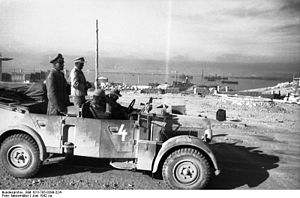
Slaget ved Gazala / Efterspil
Rommel ved havnen i Tobruk
Slaget ved Gazala var et vigtigt slag i Ørkenkrigen under 2. verdenskrig. Det blev udkæmpet ved havnebyen Tobruk i Libyen fra 26. maj – 21. juni 1942. På Aksemagternes side kæmpede Panzer Armee Afrika, som bestod af tyske og italienske enheder under kommando af "Ørkenræven" Generaloberst Erwin Rommel. De allierede styrker bestod af 8. armé under kommando af generalløjtnant Neil Ritchie, som blev nøje overvåget at den øverstkommanderende i Mellemøsten, general Claude Auchinleck. Rommel sendte sine panserstyrker rundt om sydflanken af Gazala-stillingen for at angribe de britiske kampvogne bagfra. Trods fremgang i denne operation kom Rommels panserstyrker i en prekær situation. Deres forsyningslinjer blev truet af fortsat modstand fra Frie franske styrker ved Bir Hakeim, som forankrede den sydlige del af den allierede stilling ved Gazala. Rommels kampvogne manglede derfor både brændstof og ammunition. Ritchie var længe om at drage fordel heraf, og Rommel koncentrerede sin styrke om et fremstød vestpå for at åbne en forsyningsvej gennem Gazala-linjen nord for Bir Hakeim. Slaget endte med en klar sejr til Aksemagterne, om end til en høj pris i form af tabte kampvogne.